Corps of drums

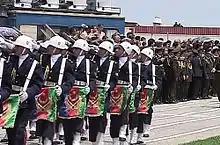
An Azerbaijani corps of drums.

Russian "" are Russian military Corps of Drums. The practice is of Imperial origin and is a part of the traditions of almost all former Soviet republics (save for the Baltics and Georgia). Russian drum corps are usually made up of snare drummers with one line of flute or fife players in the middle and two glockenspiels in the front, occasionally featuring a third glockenspiel, a Turkish crescent, chromatic fanfare trumpeters, buglers, trumpeters, or trombonists. Military Corps of Drums are usually separate from the massed military bands of the unit or command that it is a part of, and are led by a drum major who is a junior officer. Until 1970, all Corps of Drums served to reinforce the massed bands in major parades, a tradition introduced in Moscow in the 1930s and influenced by the former Imperial Russian and German practice.